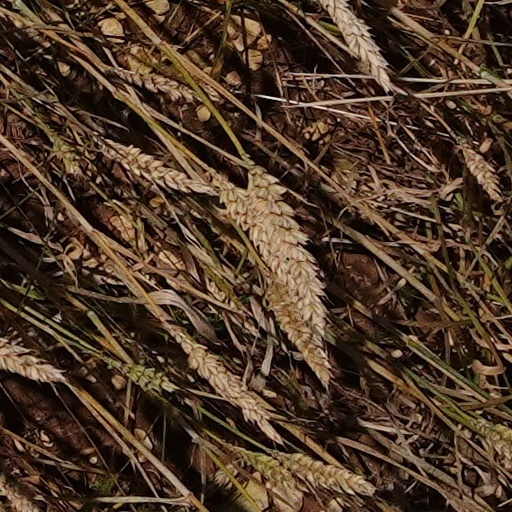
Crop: wheat